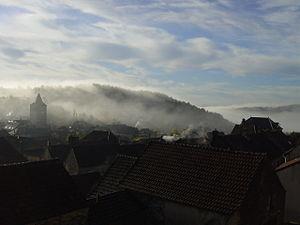
Meloisey est une commune française située dans le département de la Côte-d'Or en région Bourgogne-Franche-Comté.